Ian McKeever (mountaineer)

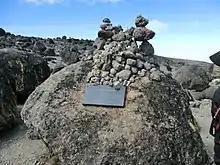
Commemorating plaque for Ian McKeever on Mount Kilimanjaro

On 2 January 2013 McKeever was struck by lightning and died while climbing Kilimanjaro. He was on the third day of the climb and had experienced torrential rain for the duration. The group was due to pass the mountain's famous Lava Tower on that day. During the lightning strike his fiancée was injured, although not seriously.